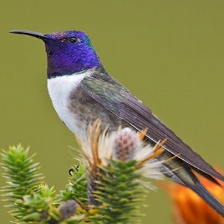
Species: ECUADORIAN HILLSTAR
Scientific name: OREOTROCHILUS CHIMBORAZO
ImageNet parent category: hummingbird